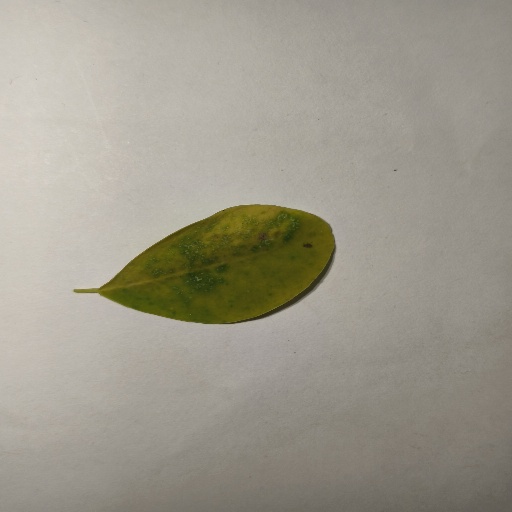
Species: Sojina
Leaf condition: Yellow Leaf